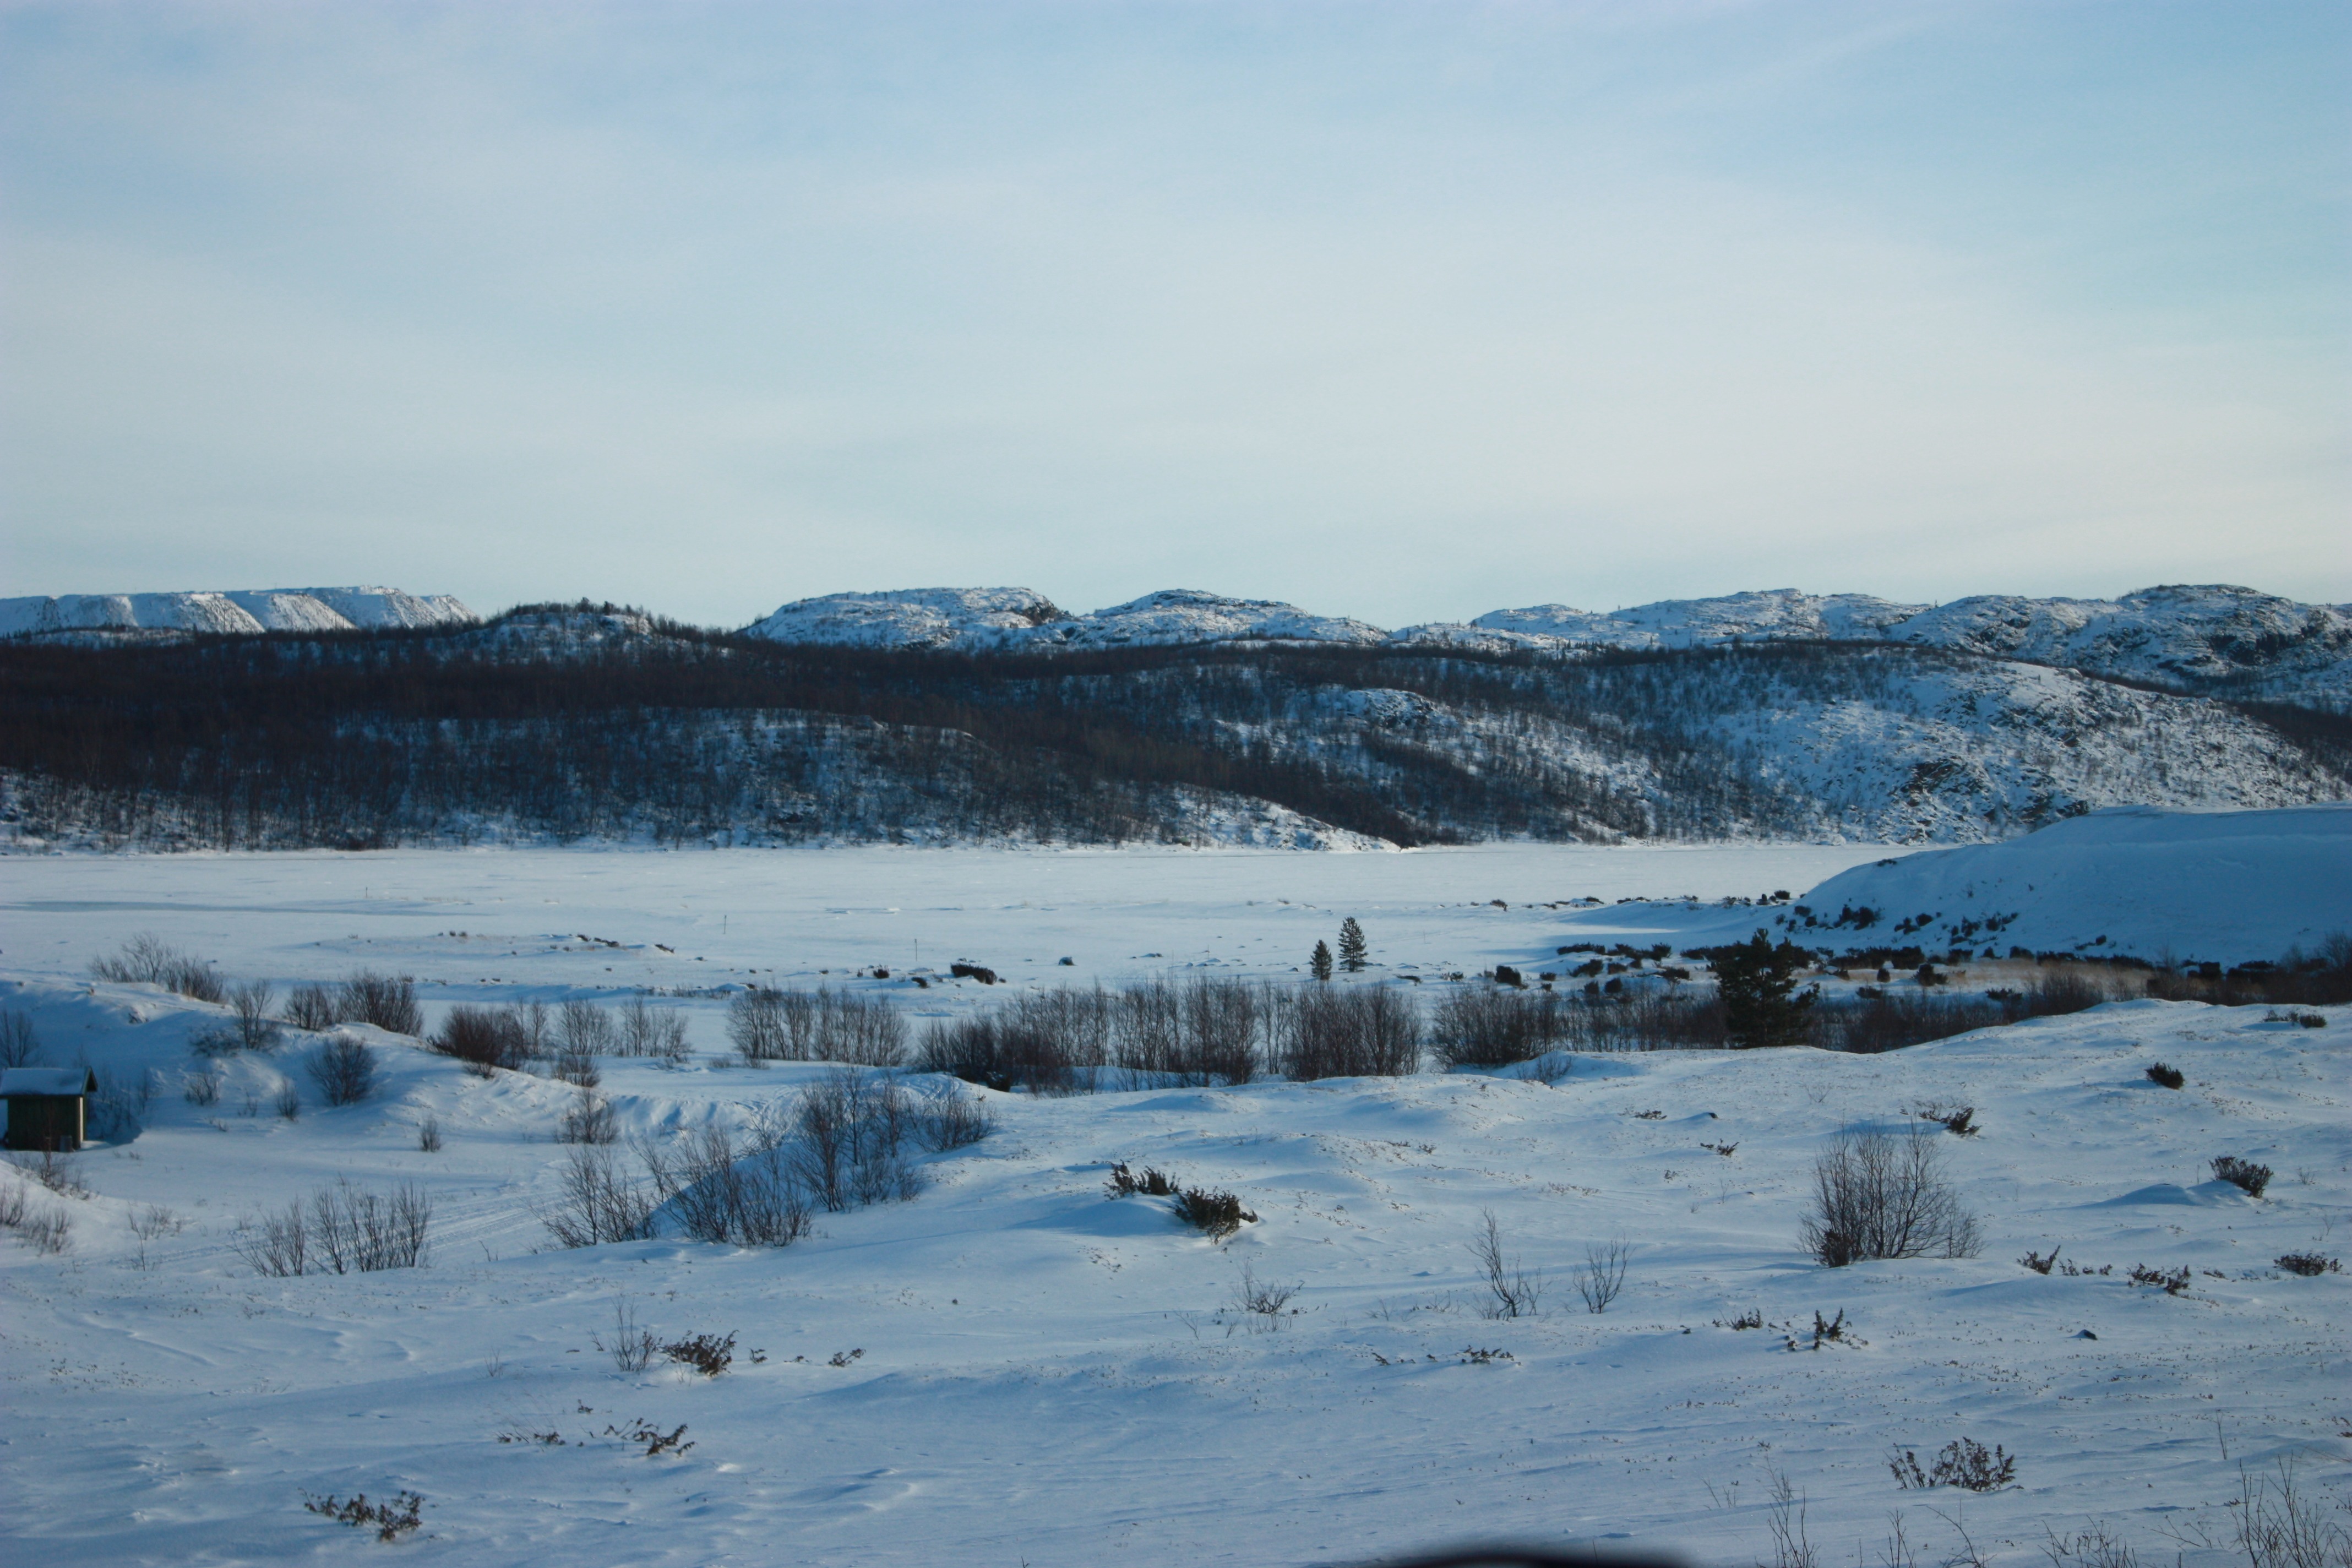
landscape, water, mountain, snow, winter, sky, mountain range, ice, weather, blue, arctic, season, plateau, piste, norway, tundra, freezing, the mountain, ice water, mountainous landforms, geological phenomenon